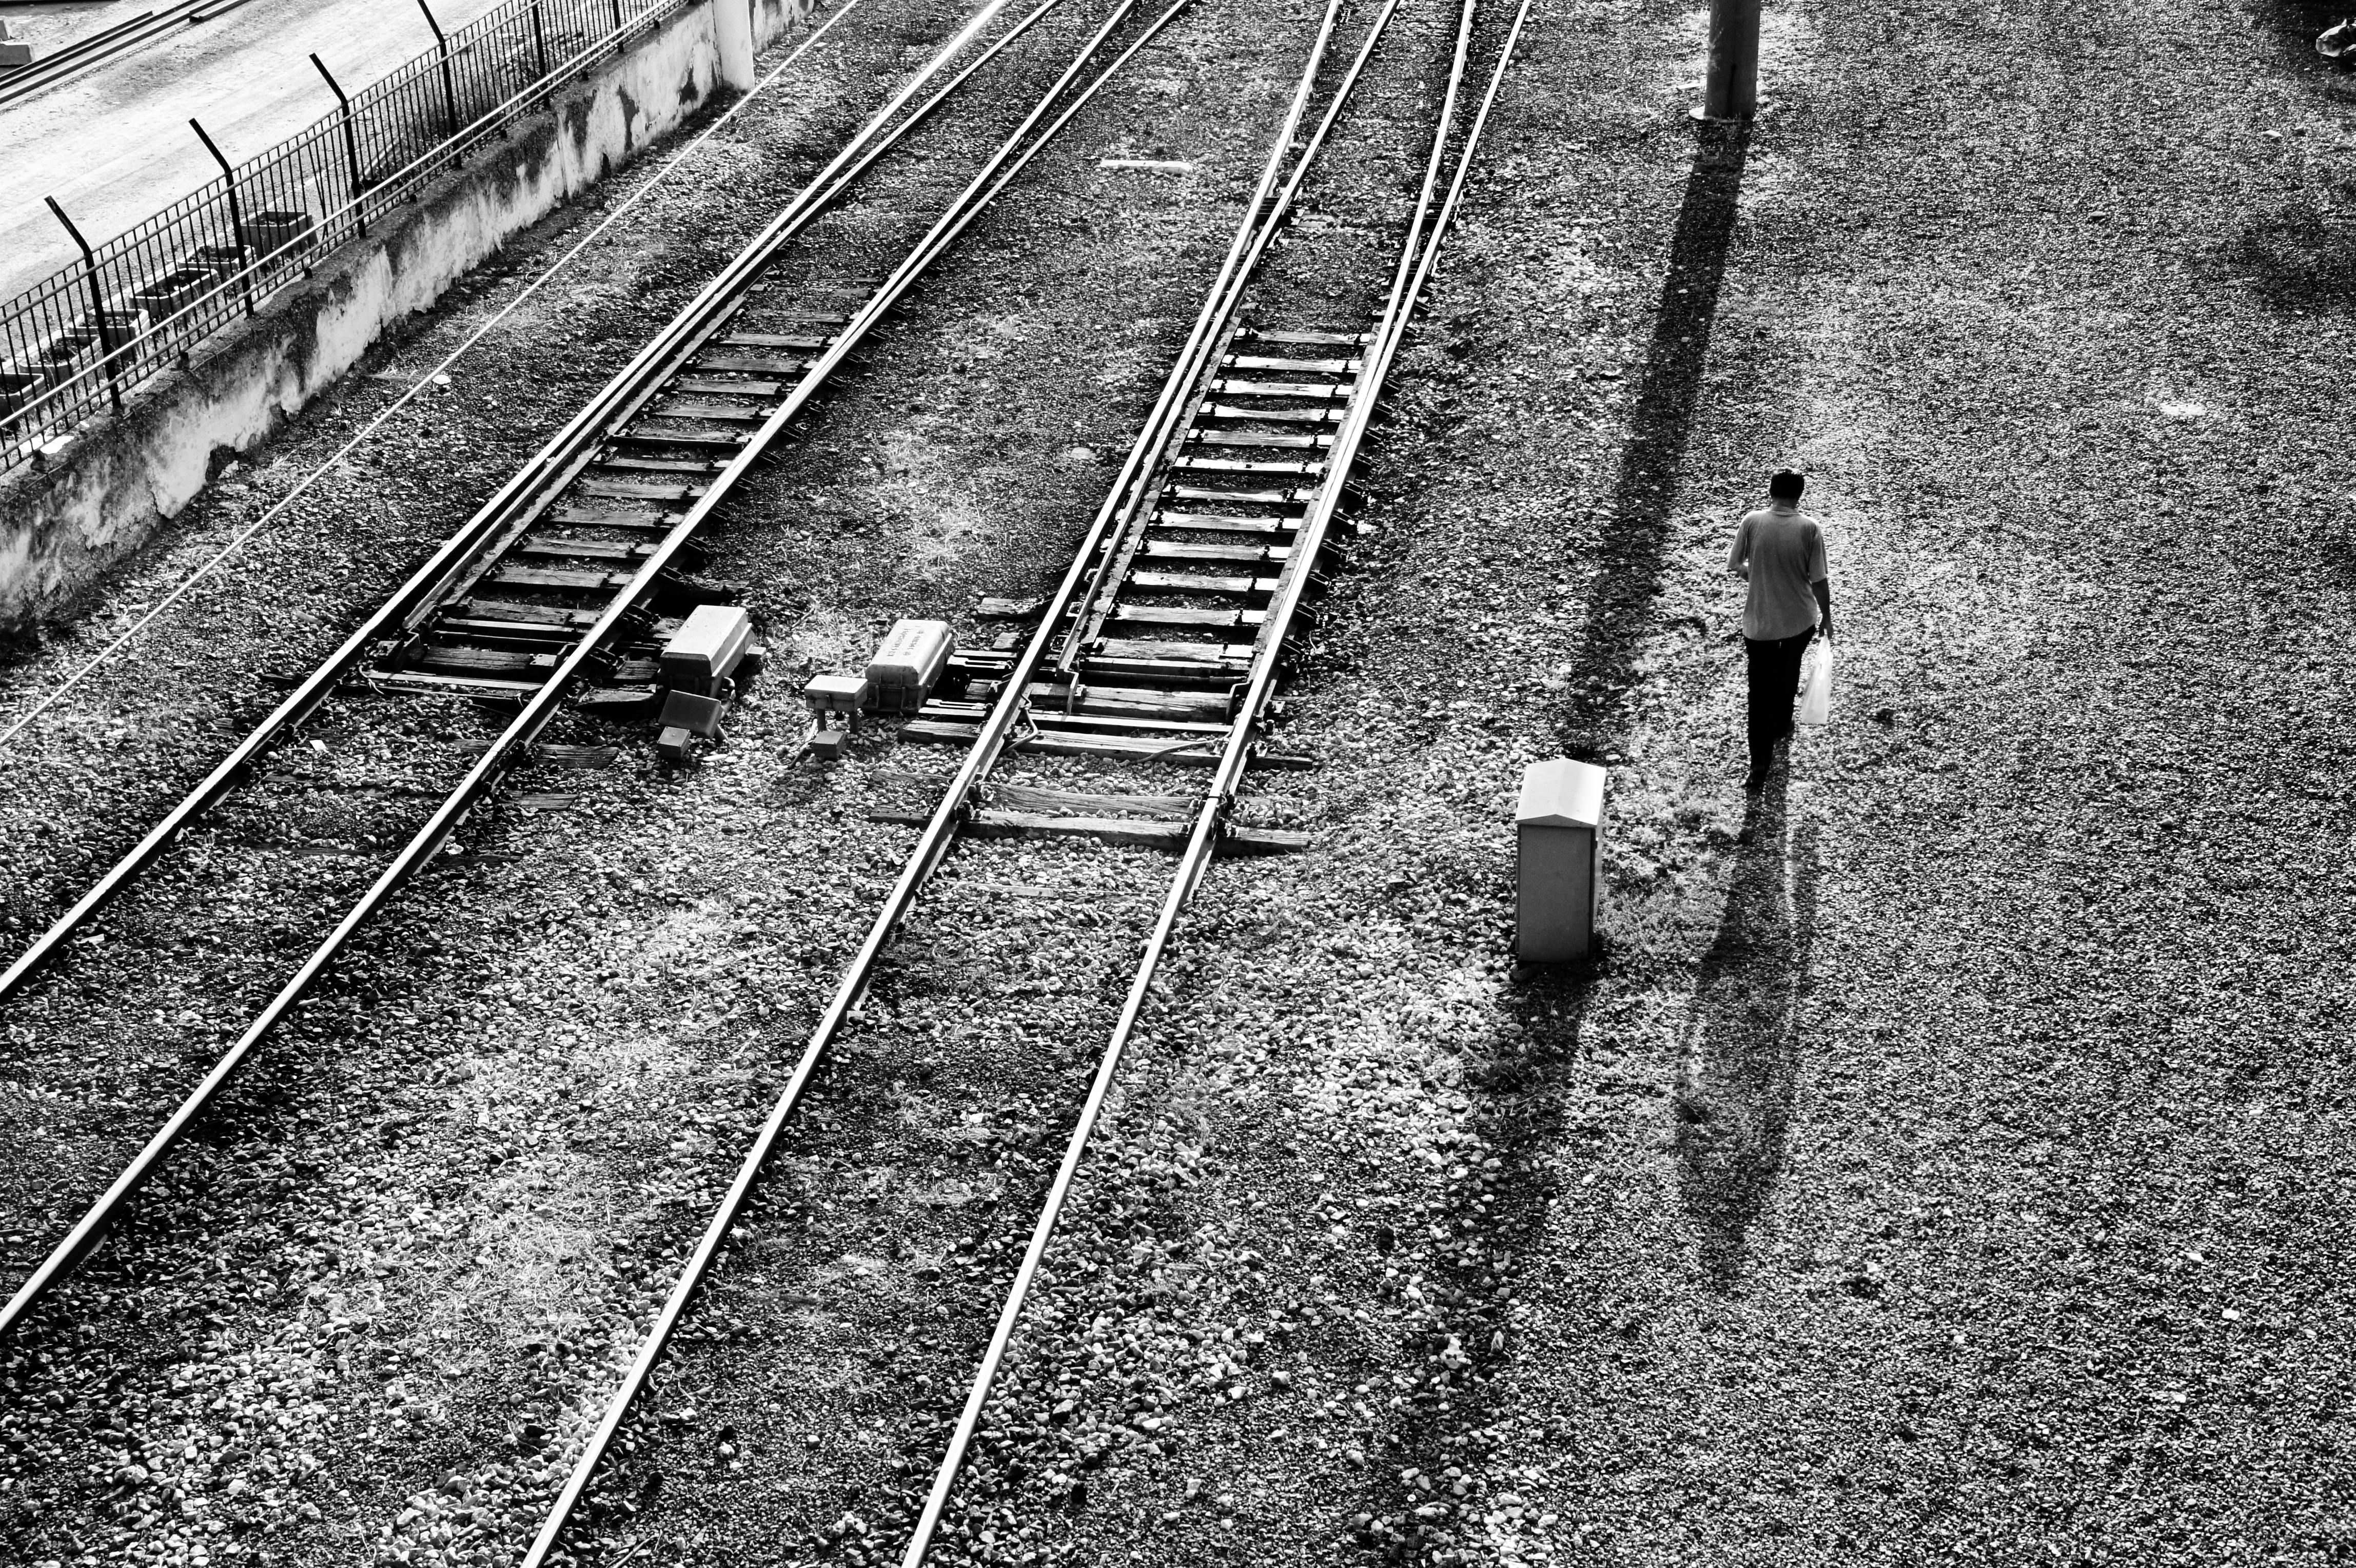
black and white, track, transport, line, vehicle, black, monochrome, lane, rail transport, road surface, monochrome photography